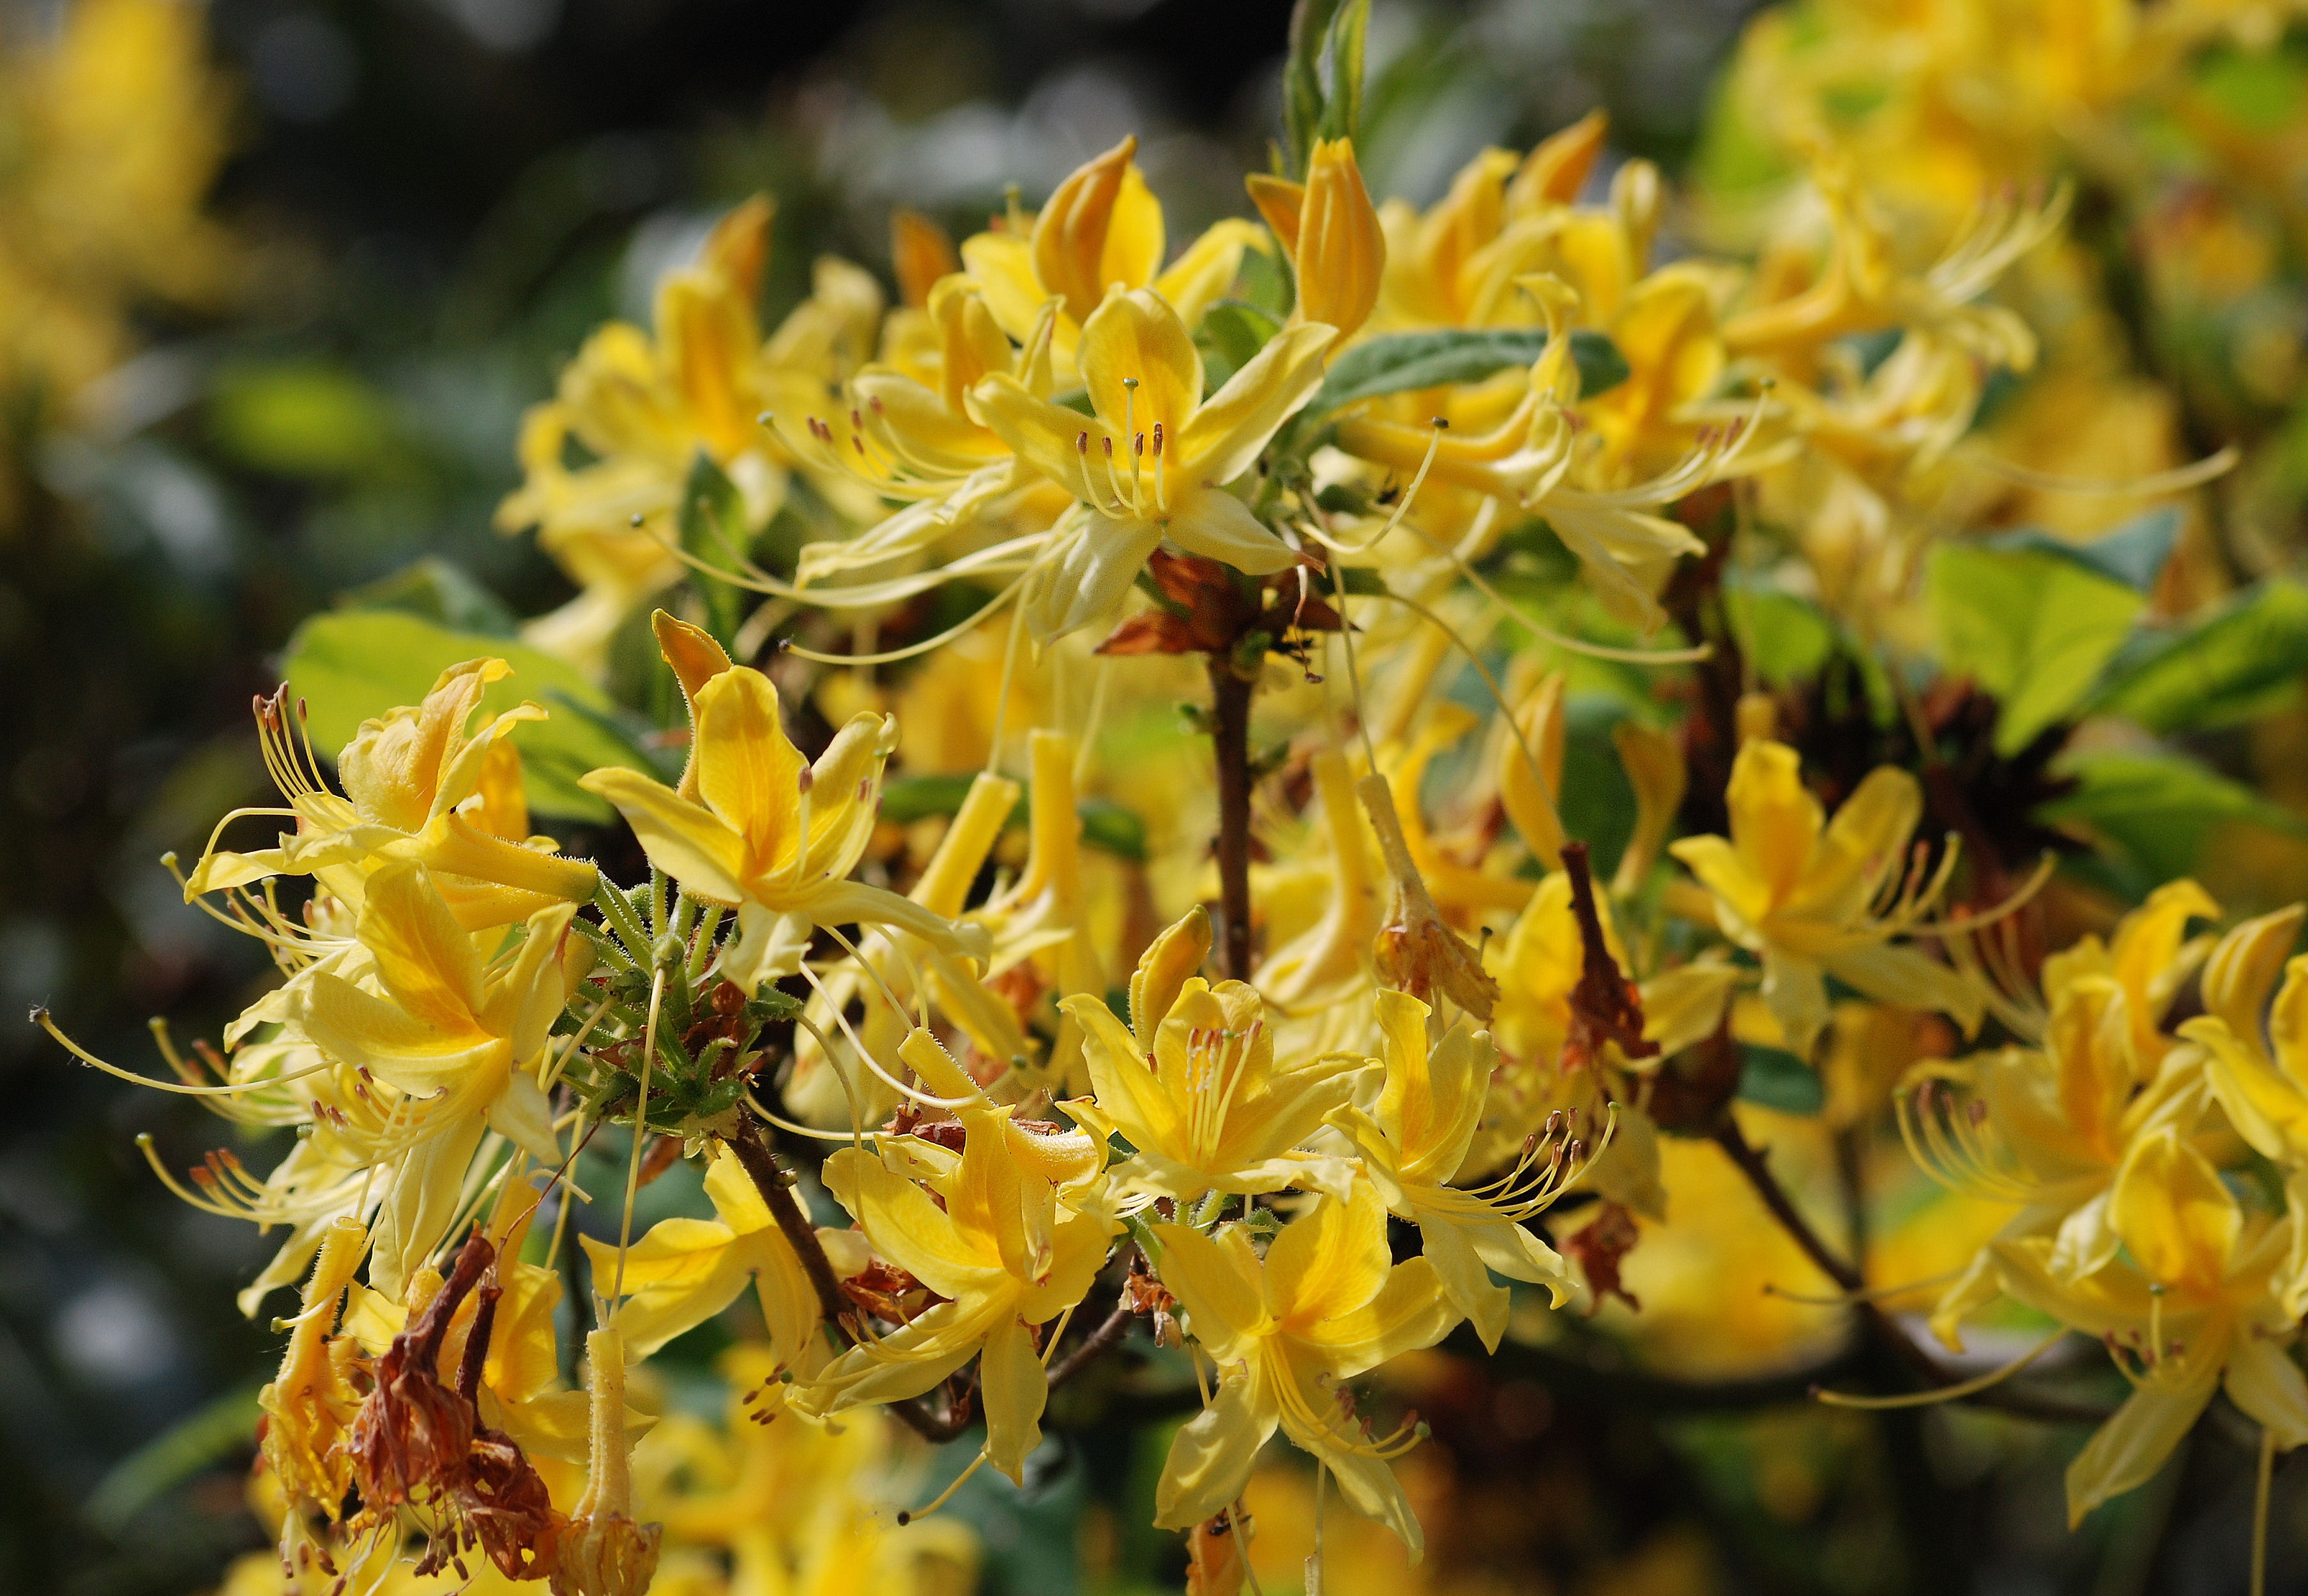
tree, blossom, plant, leaf, flower, floral, foliage, natural, evergreen, autumn, botany, yellow, flora, wildflower, shrub, shrubs, rhododendron, vibrant, flowering, azalea, hypericum, macro photography, honeysuckle, flowering plant, subshrub, hypericaceae, woody plant, land plant, honeysuckle family